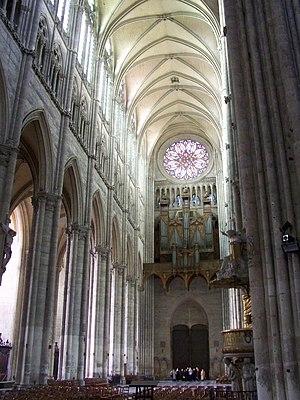
Voutes, nef, rosace ouest et grandes orgues de la cathédrale Notre-Dame d'Amiens, Amiens, France.